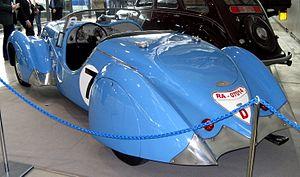
Marcel Contet, né le 13 août 1904 dans le 17ème arrondissement de Paris et mort le 18 août 1987 à Boissise-le-Roi, est un pilote automobile français sur circuits, notamment en endurance.